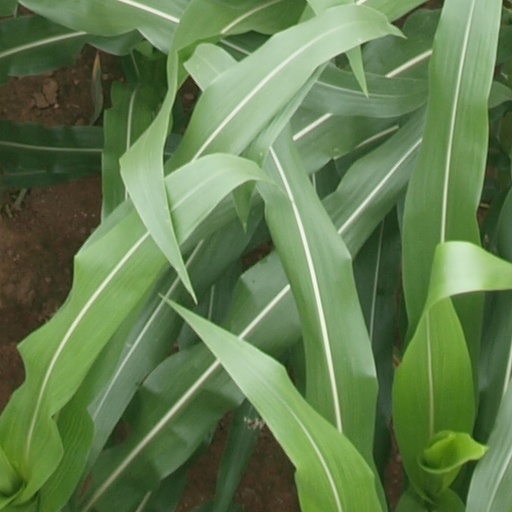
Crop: maize; corn